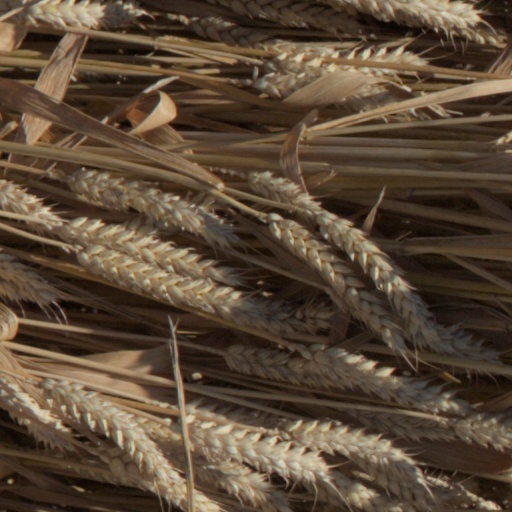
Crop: wheat